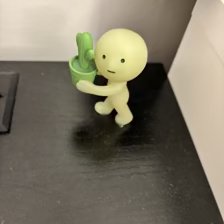
Label: no bracelet mod